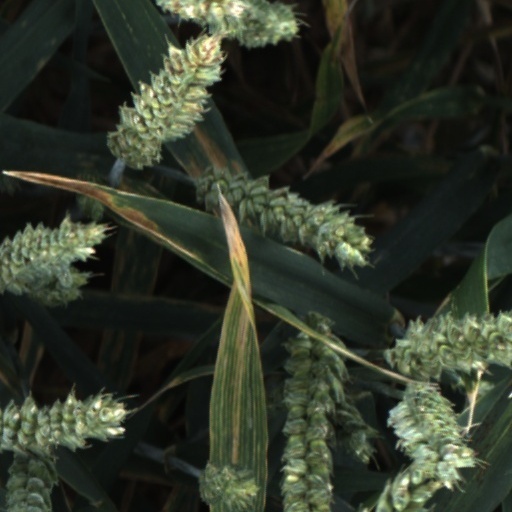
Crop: wheat